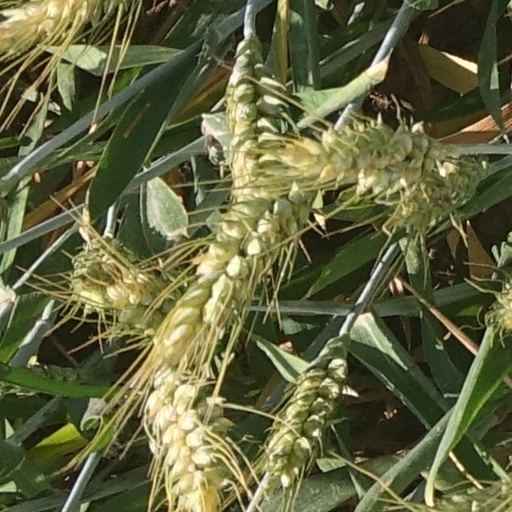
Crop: wheat